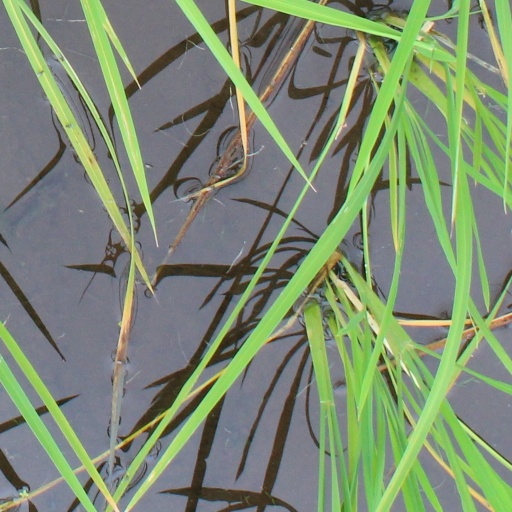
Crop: rice